2005 Cronulla riots

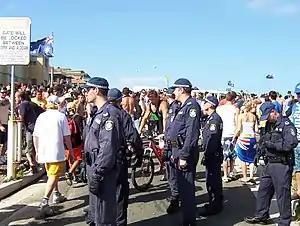
NSW Police observing crowds prior to confrontation.

The 2005 Cronulla riots were a series of race riots in Sydney, New South Wales, Australia. It began in the beachside suburb of Cronulla on 11 December, and spread over to additional suburbs the next few nights.